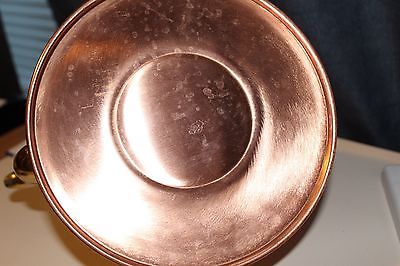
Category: kettle